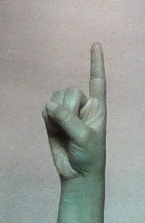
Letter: bb